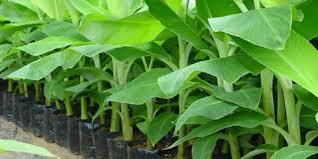
Hii ni miche, miche hii imenawiri vizuri. Miche hii imepangwa hapa tayari kupelekwa shambani. Miche hii imepandwa kwenye karatasi za plastiki, karatasi hizo ni za rangi nyeusi.